Stone Harbor, New Jersey

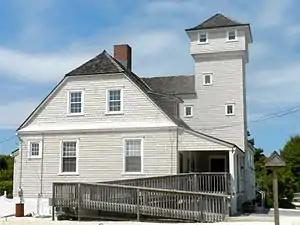
U.S. Life-Saving Station No. 35

Stone Harbor is a borough in Cape May County, in the U.S. state of New Jersey. The borough, and all of Cape May County, is part of the South Jersey region of the state and of the Ocean City metropolitan statistical area, which is part of the Philadelphia-Wilmington-Camden, PA-NJ-DE-MD combined statistical area, also known as the Delaware Valley or Philadelphia metropolitan area. It occupies the southern portion of Seven Mile Island together with its northern neighbor Avalon. It is a resort community that attracts visitors looking to enjoy its beaches, sailing facilities and commercial center. The community attracts a large number of vacationers from the Mid-Atlantic region and Quebec.